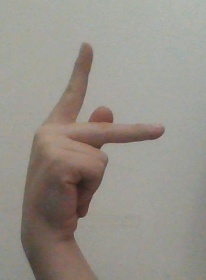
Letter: dha